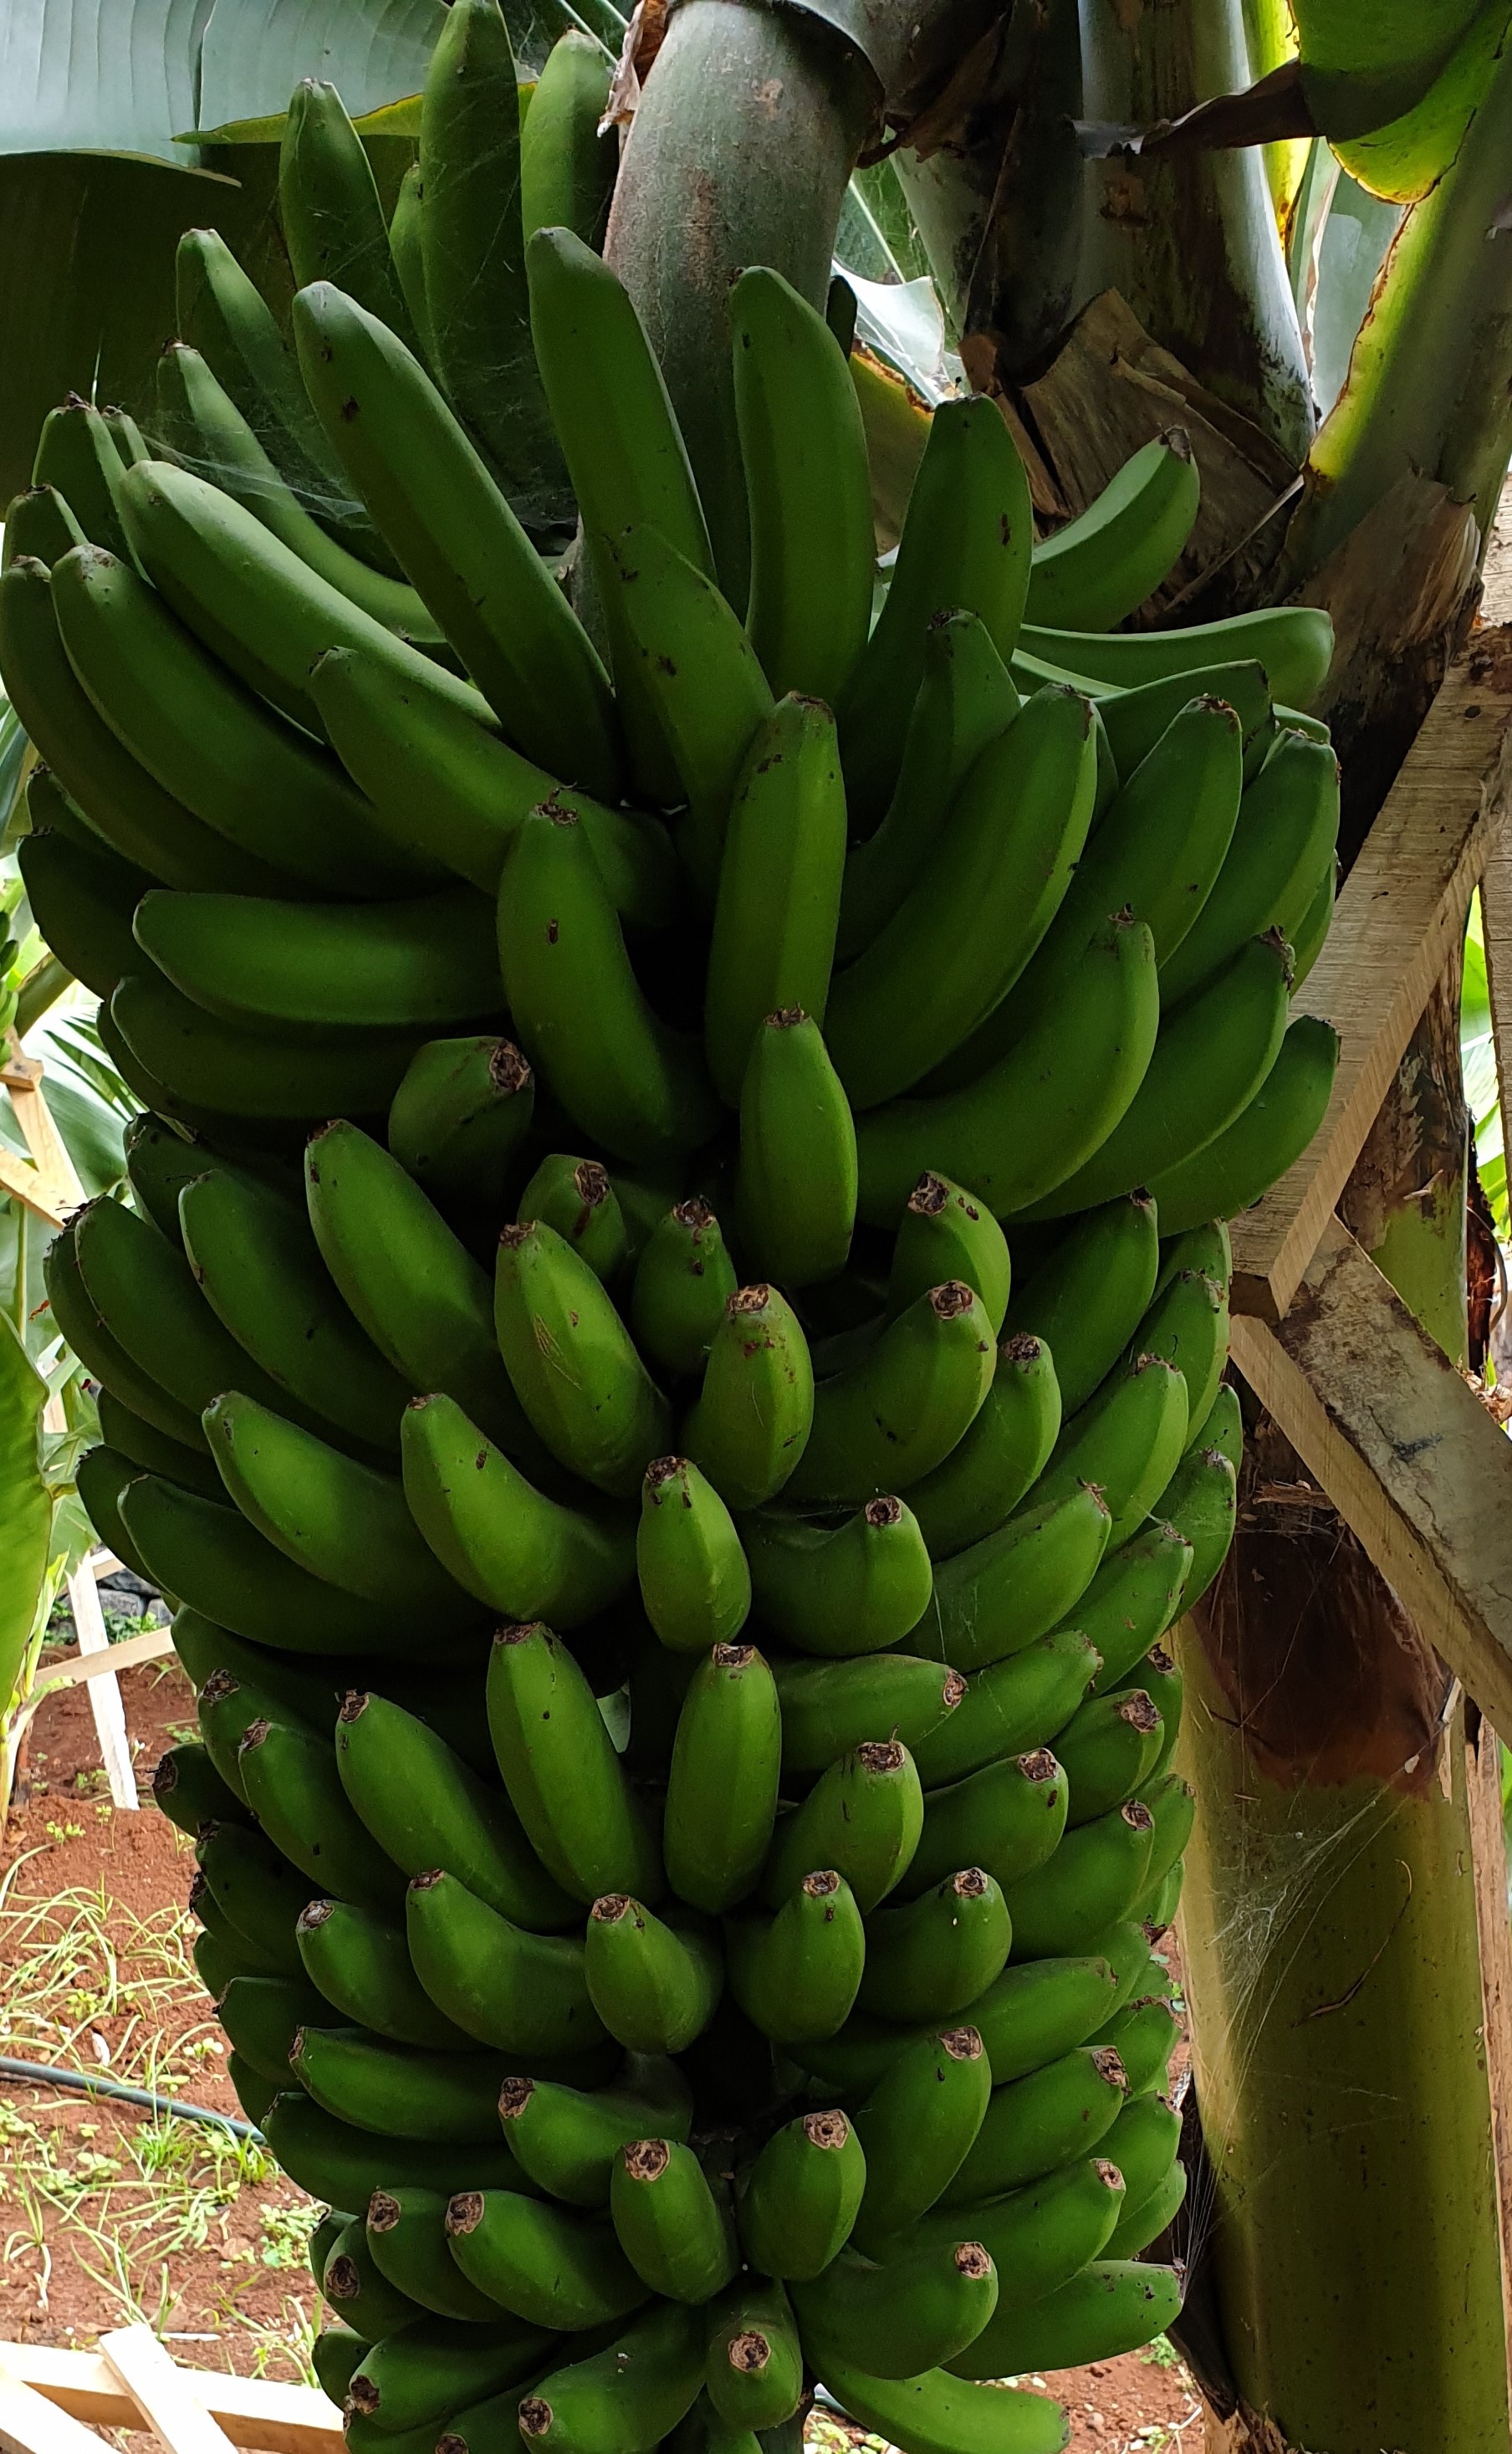
Label: Cut